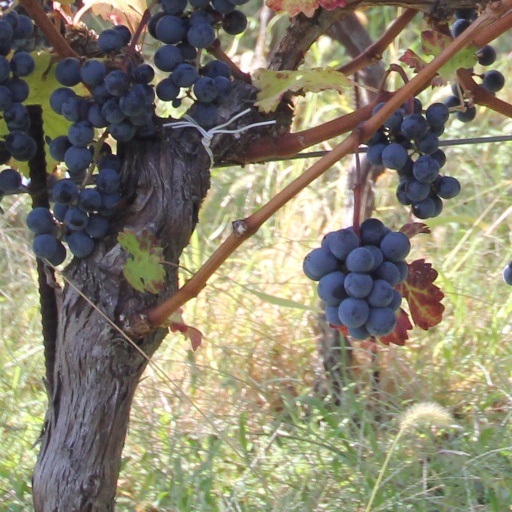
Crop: grape